Lizardo Montero Flores

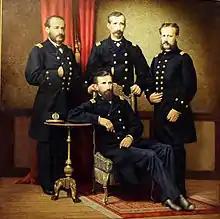
The "Four Aces of the Peruvian Navy". Standing, from left to right, Miguel Grau, Lizardo Montero and Aurelio García y García. Seated: Manuel Ferreyros.

Lizardo Montero joined the Peruvian Navy in the decade of 1850. Seven years later, aboard the frigate "Apurímac", he supported Manuel Ignacio de Vivanco's coup. Between 1858 and 1862 he travelled to Spain.